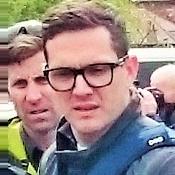
Age: 35